Sheila Heti

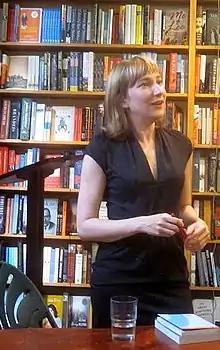
Heti in 2013

Sheila Heti was born on 25 December 1976 in Toronto. Her parents are Hungarian Jewish immigrants. Her brother is comedian David Heti.